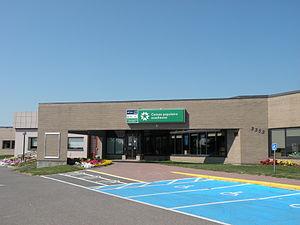
Caisse populaire de Tracadie, au Nouveau-Brunswick (Canada).
UNI Coopération financière est la marque de commerce des Caisses populaires acadiennes, un regroupement de caisses populaires néo-brunswickoises, présent principalement en région acadienne et dont le siège social est situé à Caraquet.
Tracadie-Sheila est une ancienne municipalité canadienne du comté de Gloucester, dans le Nord-Est du Nouveau-Brunswick. Elle est née, le 1ᵉʳ janvier 1992, de la fusion de la ville de Tracadie et du village de Sheila et de l'annexion de certains territoires non organisés limitrophes. Elle est toutefois dissoute le 1ᵉʳ juillet 2014 et divisée en deux quartiers de la nouvelle municipalité régionale de Tracadie. Tracadie-Sheila est un centre de services pour les localités environnantes et même pour l'ensemble de la Péninsule acadienne, avec notamment son hôpital. La ville connaît une croissance économique et démographique importante.
Le drapeau de l'Acadie, aussi appelé le drapeau acadien ou parfois le tricolore étoilé, est le drapeau national de l'Acadie. Il est composé de trois bandes verticales : bleue à gauche, blanche au centre et rouge à droite ; une étoile jaune est située en haut de la bande bleue. Il a été adopté lors de la Deuxième convention nationale acadienne, le 15 août 1884 à Miscouche, à l'Île-du-Prince-Édouard et utilisé pour la première fois le lendemain. Cela en fait le plus vieil emblème d'un peuple francophone nord-américain.